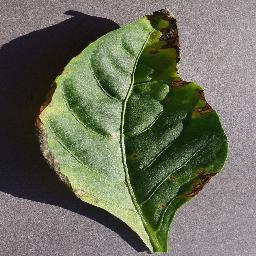
Label: Pepper,_bell___Bacterial_spot